Milana Misic

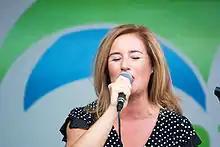
Milana Mišić in 2014

Laila Anna-Maria Milana Mišić-Puukari (née Mišić; born 23 October 1970, Espoo, Finland) is a Finnish singer of Croatian and Finnish descent.